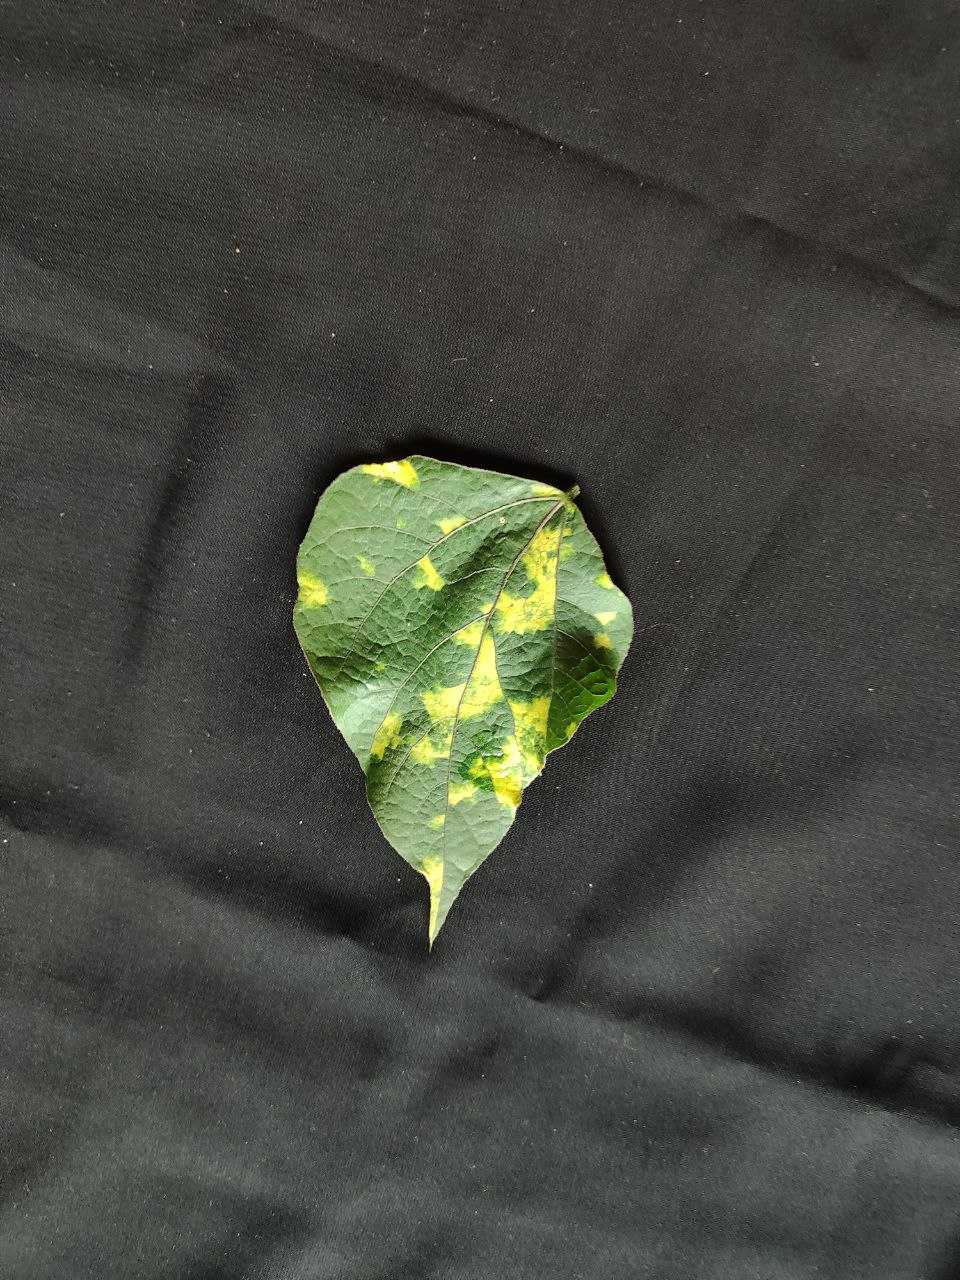
Crop: bean
Leaf condition: Mosaic Virus